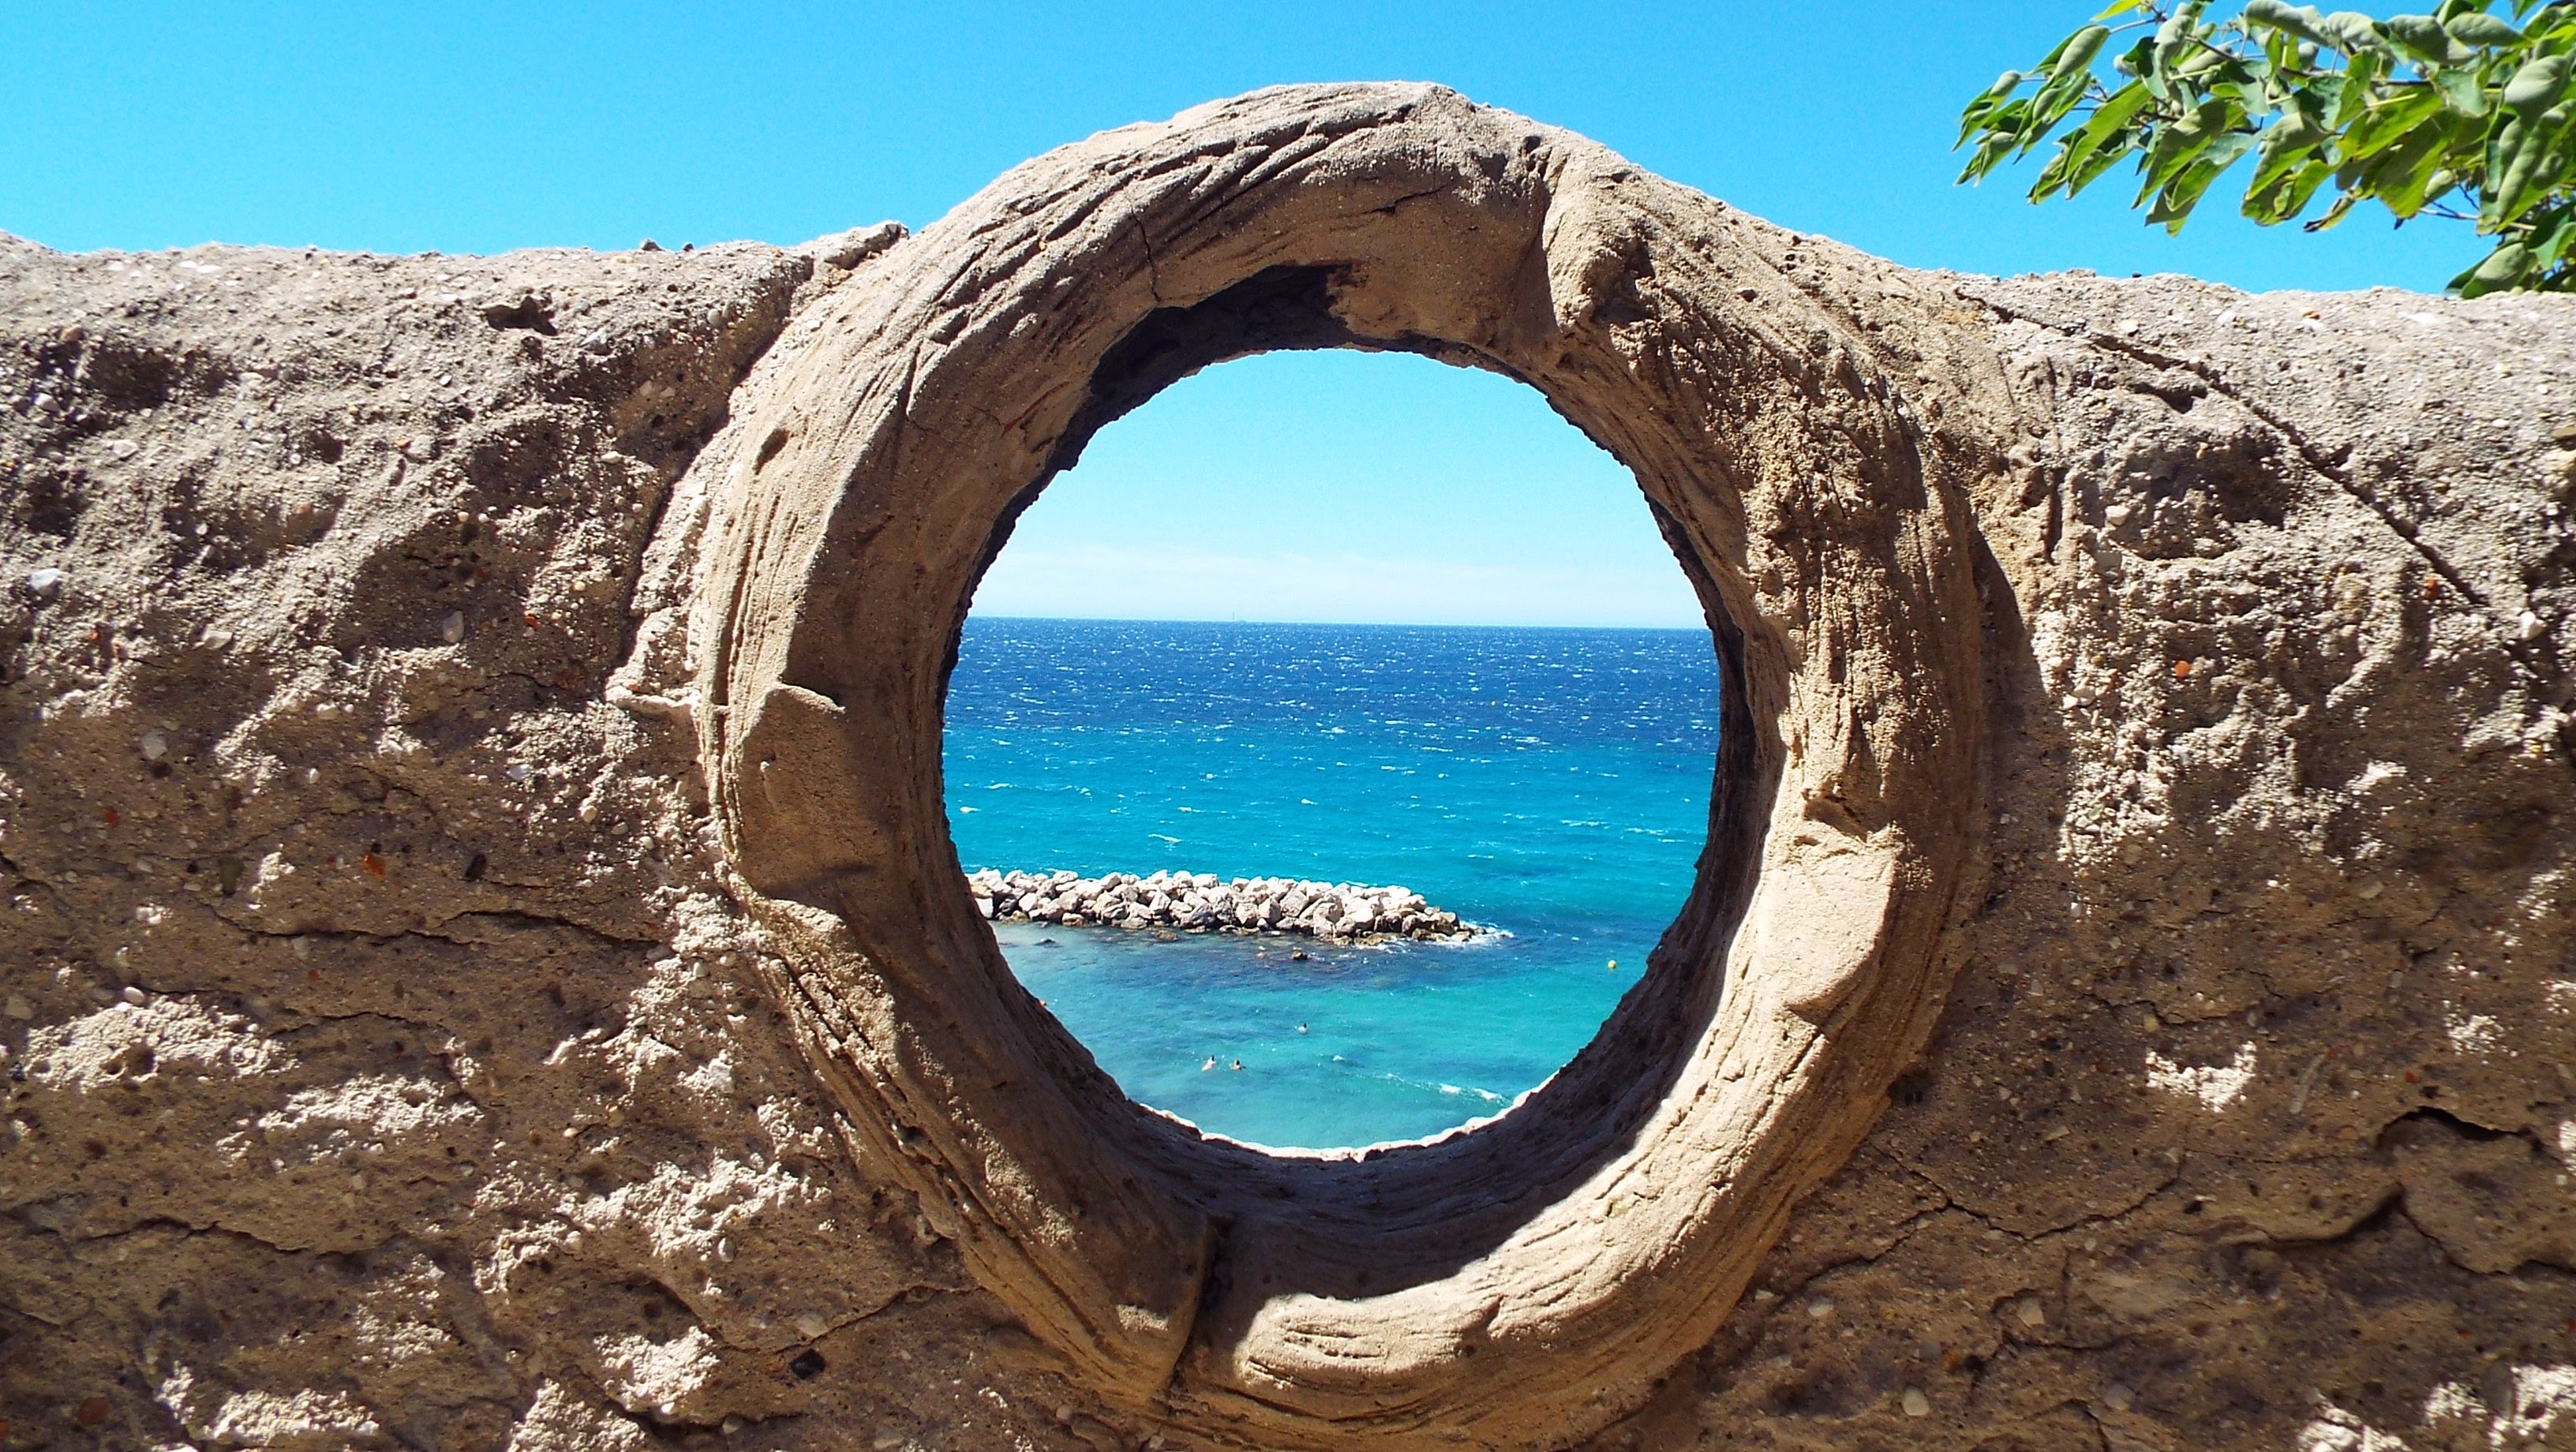
sea, dike, natural arch, formation, rock, azure, window, arch, coast, geology, sky, tree, vacation, architecture, coastal and oceanic landforms, bay, cape, wood, landscape, cliff, headland, promontory, terrain, tourism